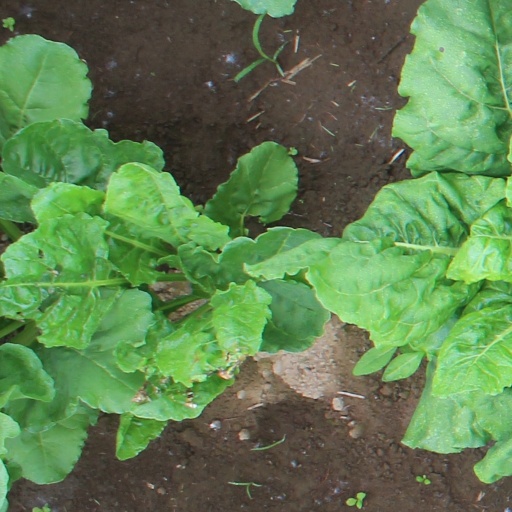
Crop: sugar beet